2022 Caspian seal die-off

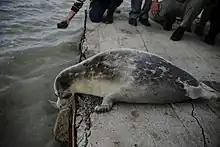
A Caspian seal

On 4 December 2022 a mass die-off of Caspian seals ("Pusa caspica") in the Caspian Sea was reported. Initially over 140 Caspian seals were found dead on the beaches of Kazakhstan. By 5 December around 2,500 dead Caspian seals have been found on Dagestan's shore. No conclusive cause of the die-off has been established. Dagestan's Ministry of Natural Resources believed the animals had died of "natural factors" and estimated the number of dead seals was likely to be much higher. While Caspian seal is an endangered species, Dagestan's Ministry of Natural Resources said their overall number in the area remained stable, "ranging from 270,000 to 300,000" (while the Caspian Environmental Protection Center put the number at 70,000).